Stelios Papathemelis

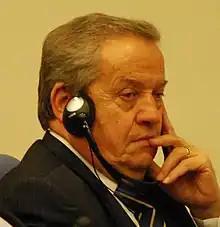
Stelios Papathemelis

Stelios Papathemelis (born January, 1938 in Thessaloniki) is a Greek politician and lawyer. He studied law at the Aristotle University of Thessaloniki.